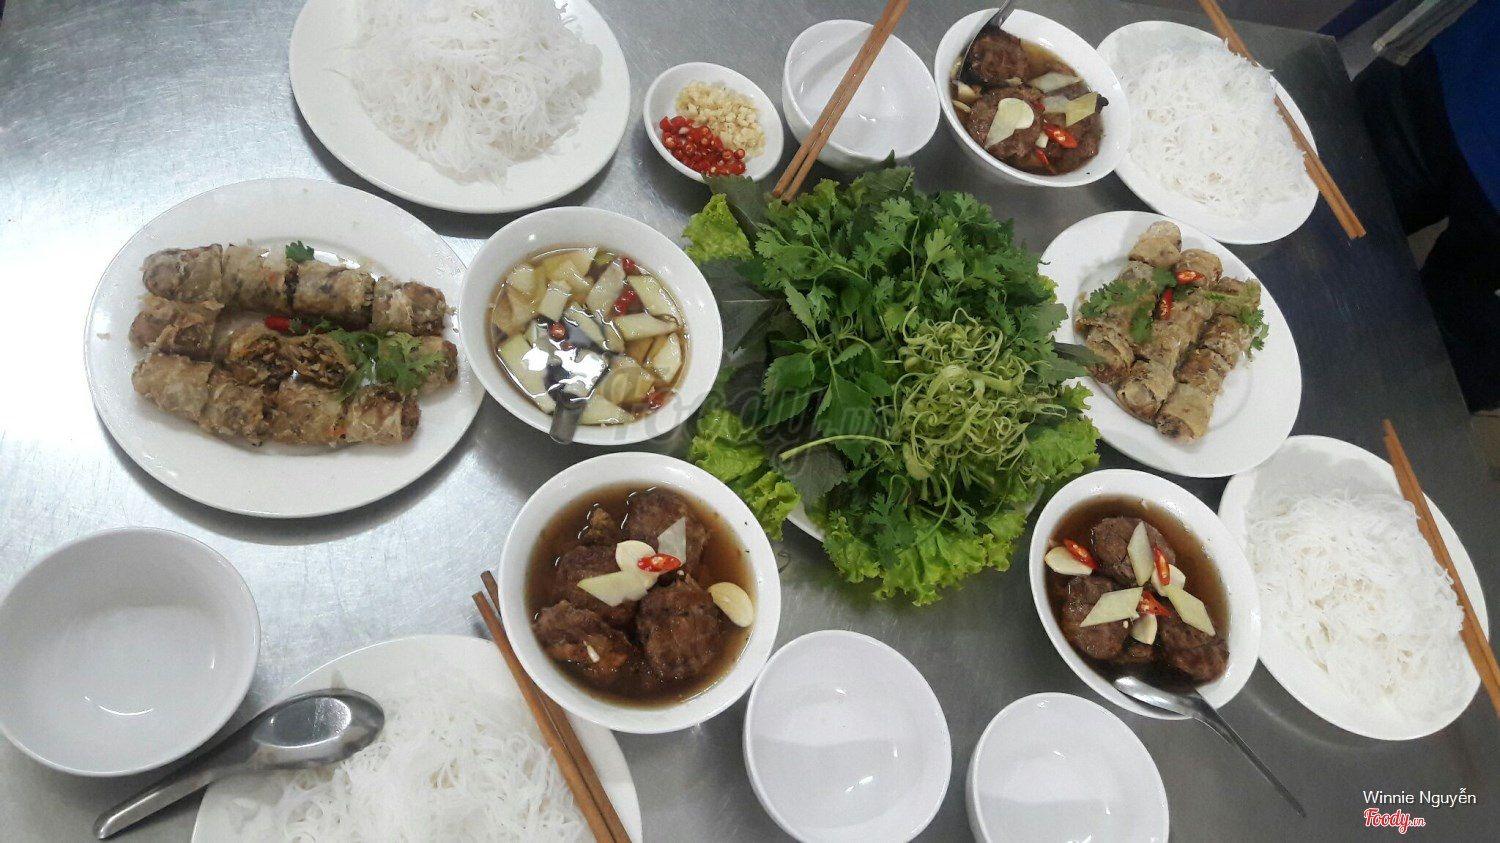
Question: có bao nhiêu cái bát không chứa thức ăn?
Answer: có bốn cái bát không chứa thức ăn